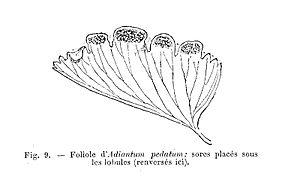
Adiantum pedatum - foliole
Adiantum pedatum, aussi appelée Adiante du Canada, Fougère du Canada, Capillaire du Canada ou Adiante pédalée, est une espèce de fougère de la famille des Pteridaceae. Elle est considérée comme la plus belle fougère du Canada, c'est ainsi que dans son Manuel de Floriculture, Phillippe de Vilmorin évoque "sa parfaite rusticité et sa grande élégance". Elle est originaire des zones tempérées de l'Asie du Sud-Est et de l'Amérique du Nord.